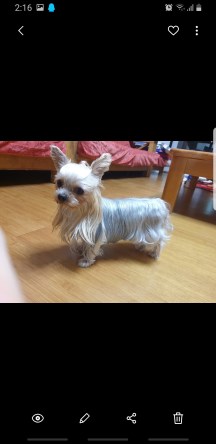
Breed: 340-n000120-Yorkshire_terrier